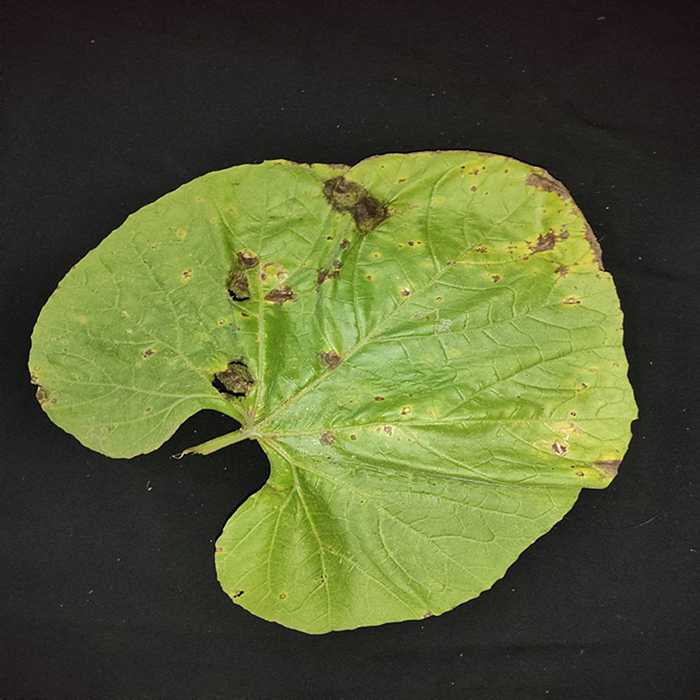
Plant: Bottle gourd
Label: Downey mildew